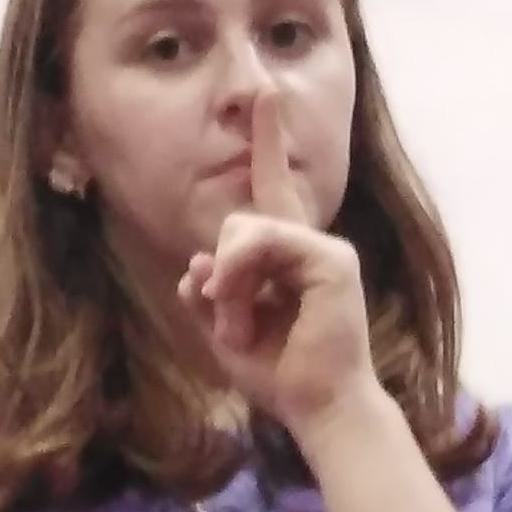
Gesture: mute